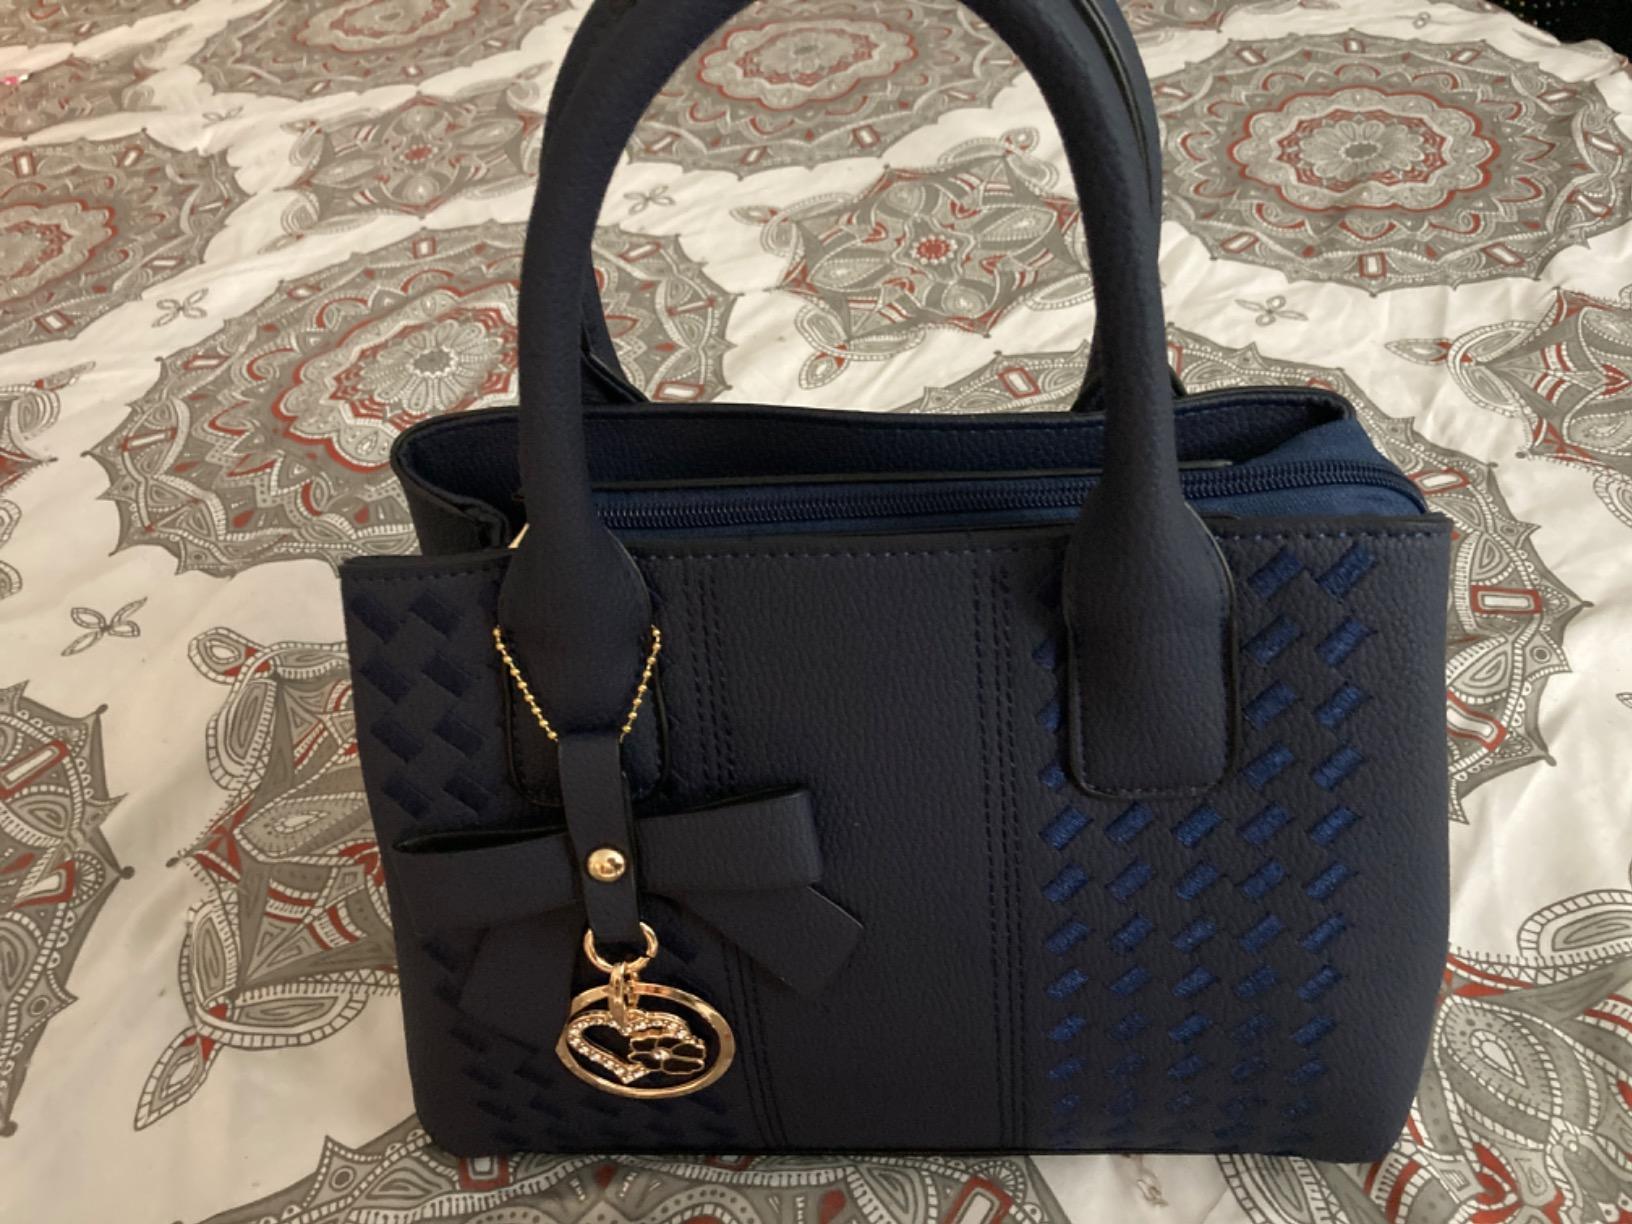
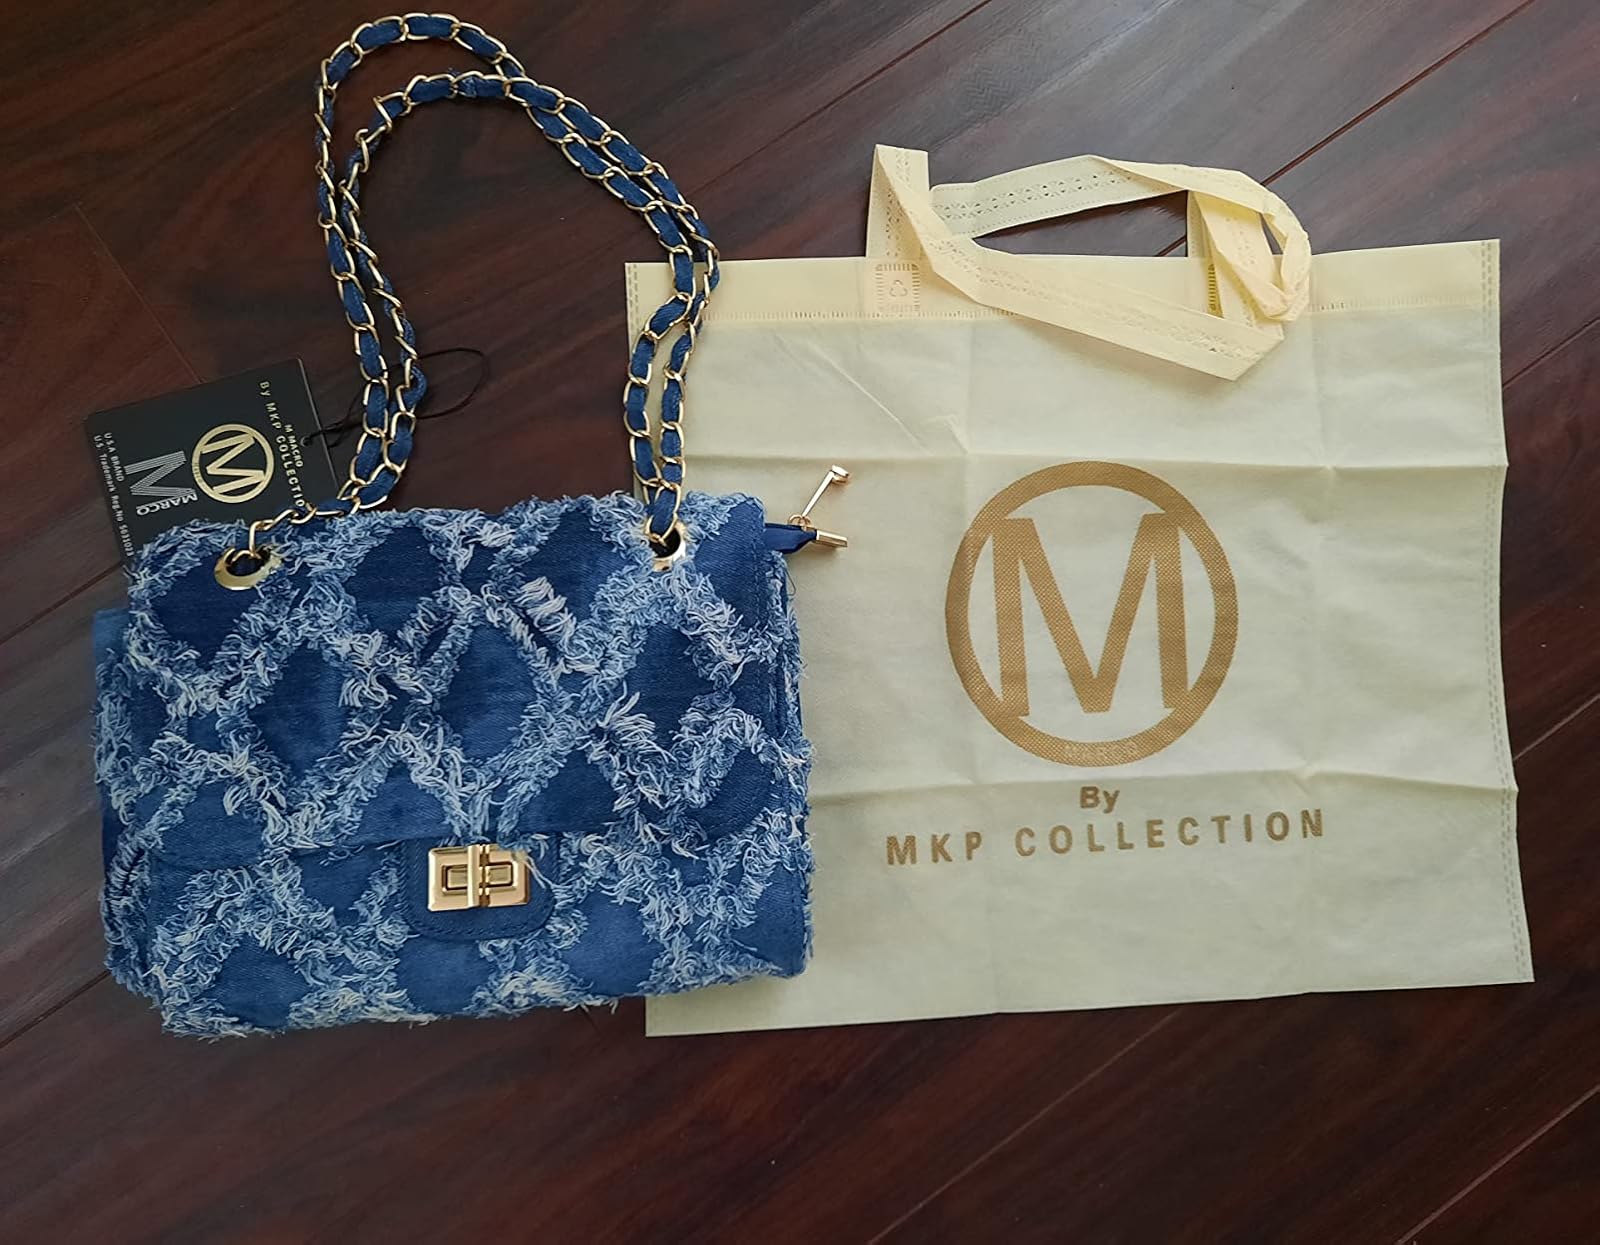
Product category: accessories_handbag
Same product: no